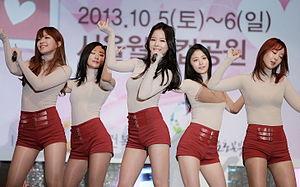
EXID un acronyme pour Exceed In Dreaming, est un girl group sud-coréen de K-pop, actuellement composé de cinq filles : Solji, LE, Hani, Hyelin et Junghwa.